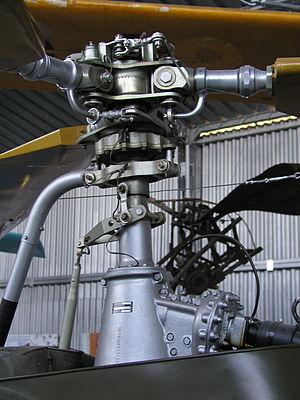
Le terme rotor est utilisé dans plusieurs domaines. Le plus souvent, il désigne la partie en rotation d'une machine, mécanique ou électrique, qui interagit avec la partie fixe appelée le « stator ». Cependant, le terme se retrouve dans divers autres concepts de physique.